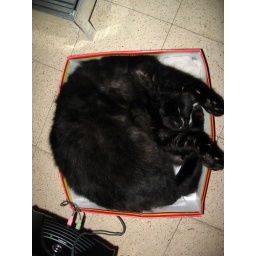
Cat in a shoe box